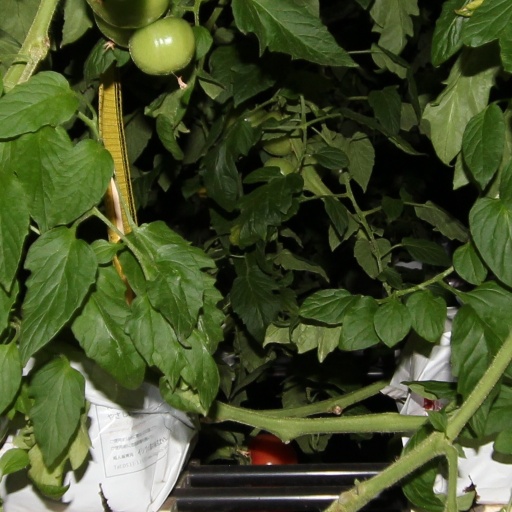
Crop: tomato